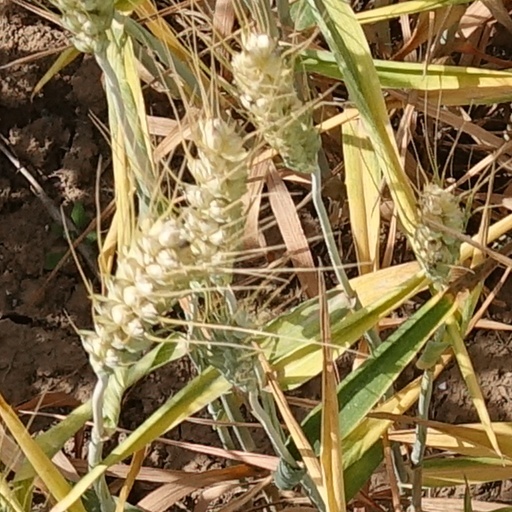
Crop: wheat